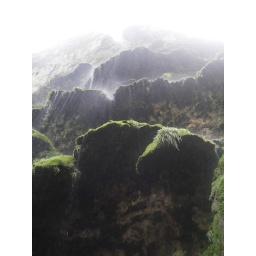
Christmas tree in canyon